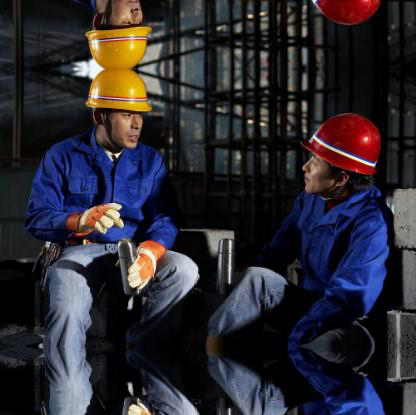
Objects in the image:
label: helmet
label: helmet
label: helmet
label: helmet